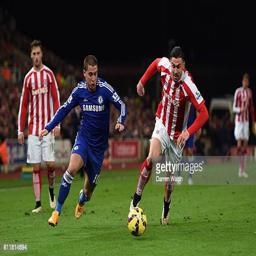
soccer player and battle for the ball